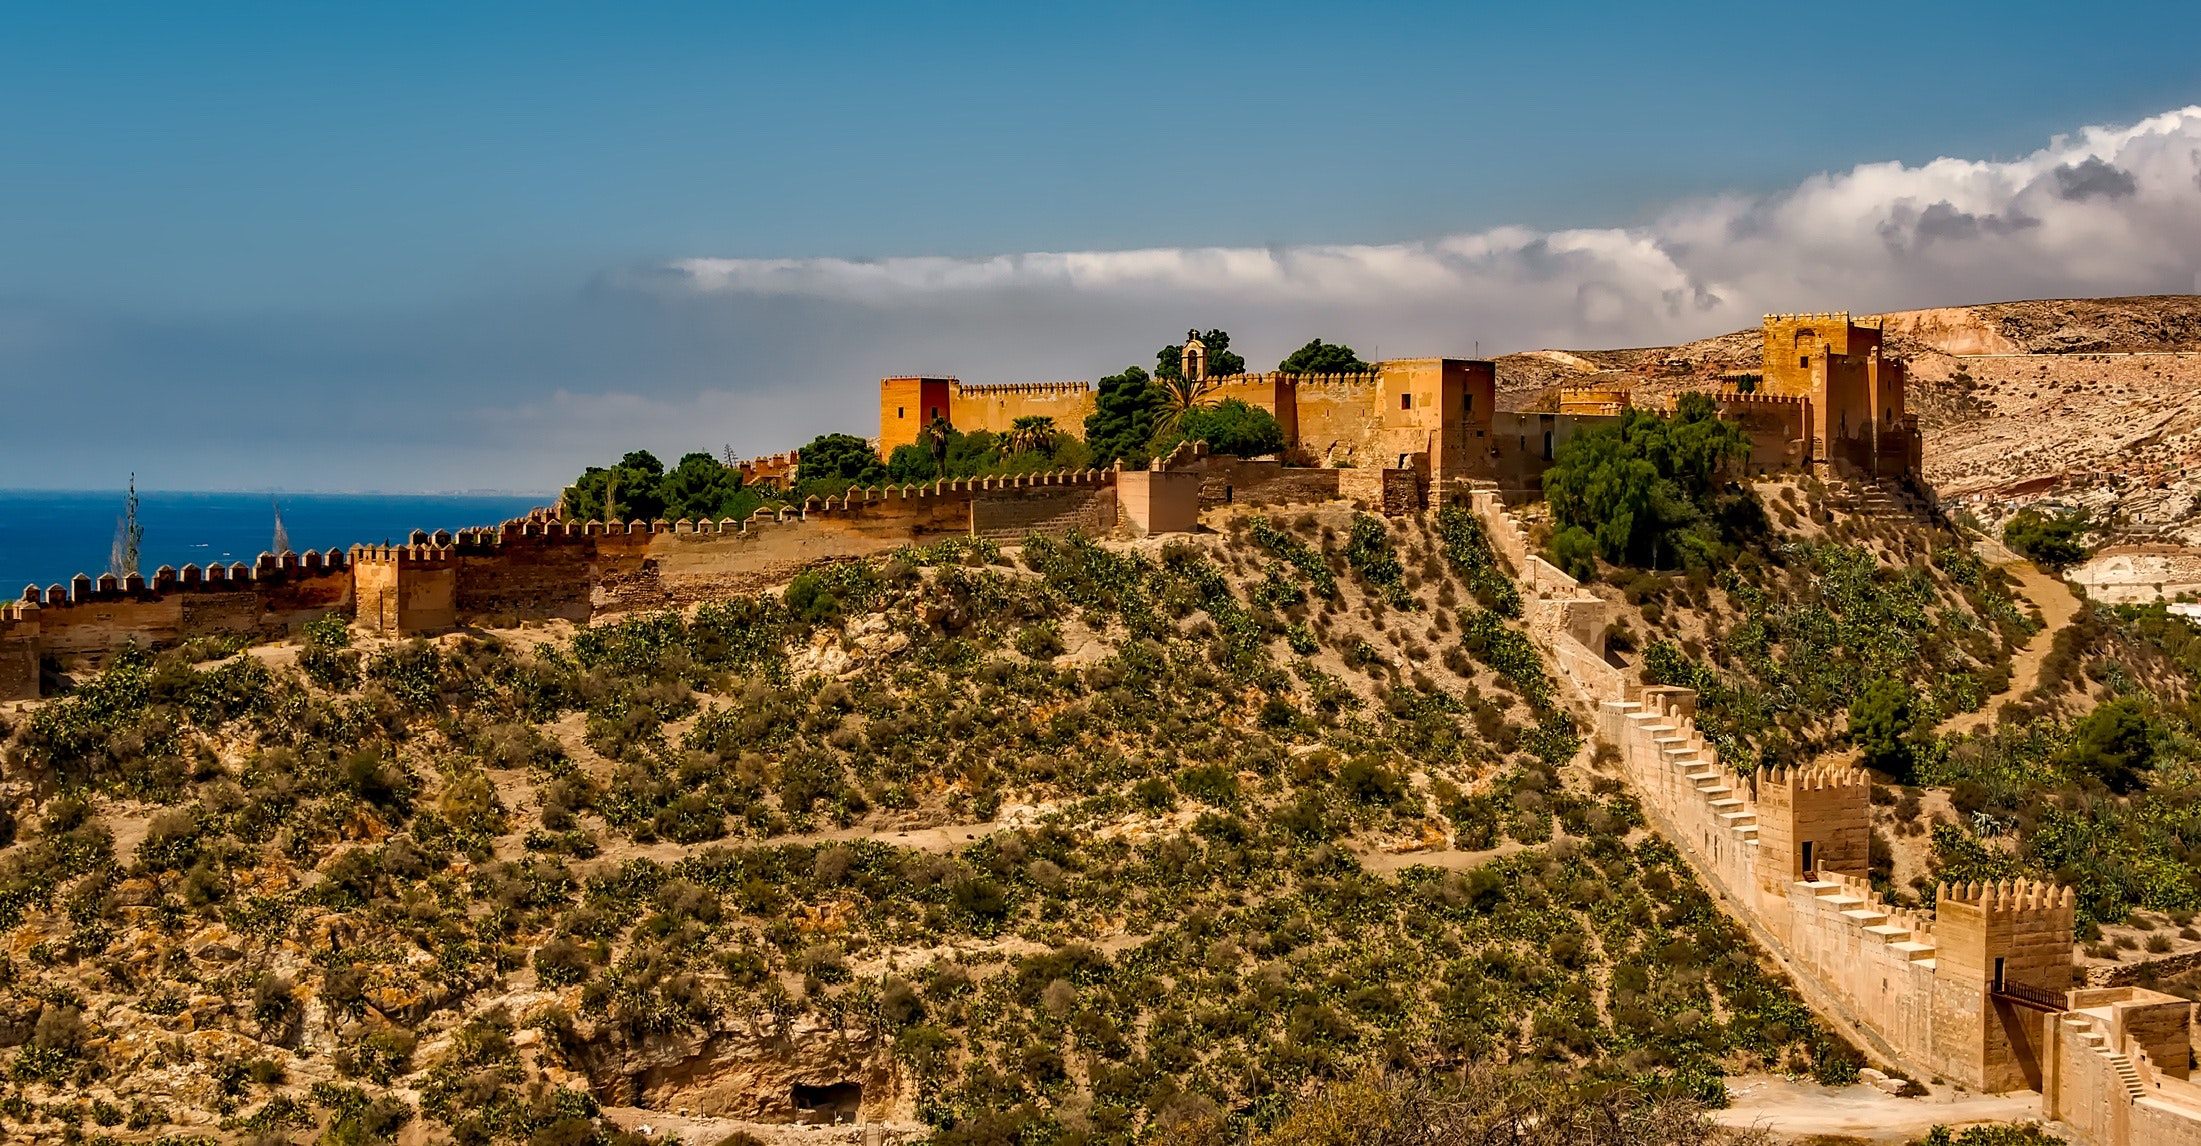
sky, fortification, archaeological site, landscape, historic site, tourism, tree, vacation, coast, photography, cloud, ruins, building, hill, city, sea, village